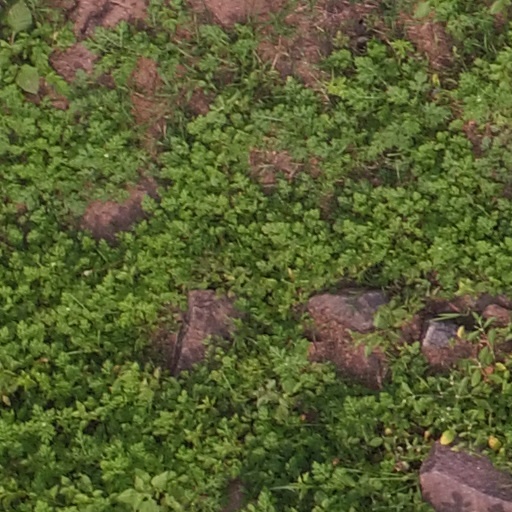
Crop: maize; corn